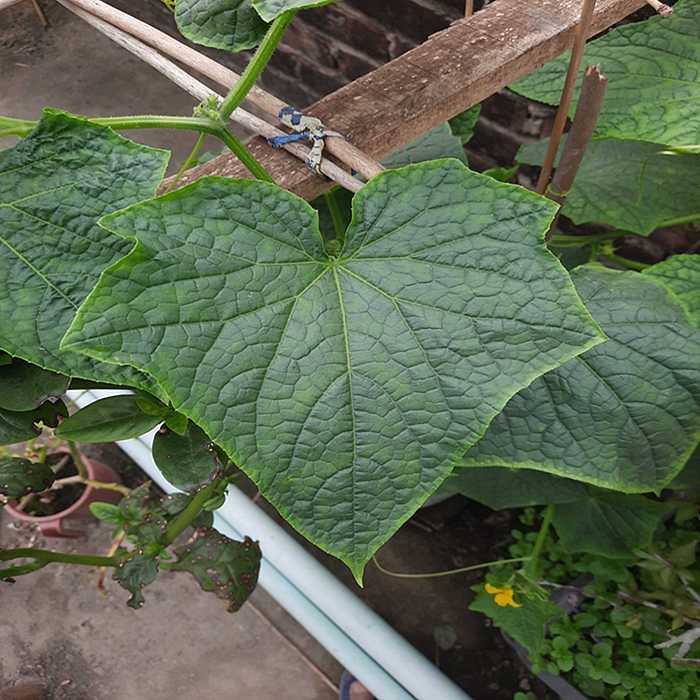
Plant: Cucumber
Label: Fresh leaf